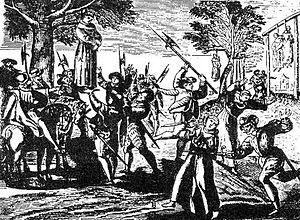
Calvinistes attaquant un couvent
La chartreuse de Bonnefoy, appelée aussi Notre-Dame de Bonnefoy, est un couvent du XIIᵉ siècle fondé dans le Haut Vivarais à proximité du mont Mézenc. Située à 1 310 mètres d'altitude, cette chartreuse, la plus haute de France, fut en butte aux destructions de la guerre de Cent Ans et des guerres de religion, puis à un incendie au XVIIIᵉ siècle. Ces avatars joints à un climat très rude contraignirent les chartreux à délaisser progressivement leur établissement pour s'installer à Brives-Charensac jusqu'à la Révolution française. Inoccupée et vendue comme bien national, la chartreuse fut démantelée à partir de 1840. Le seul vestige important encore intact est la maison du prieur avec la porte d'entrée de la chartreuse et la tour-clocher de l'église. Elle est actuellement en cours de restauration.